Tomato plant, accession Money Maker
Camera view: bottom (45 deg); turntable rotation: 120 degrees
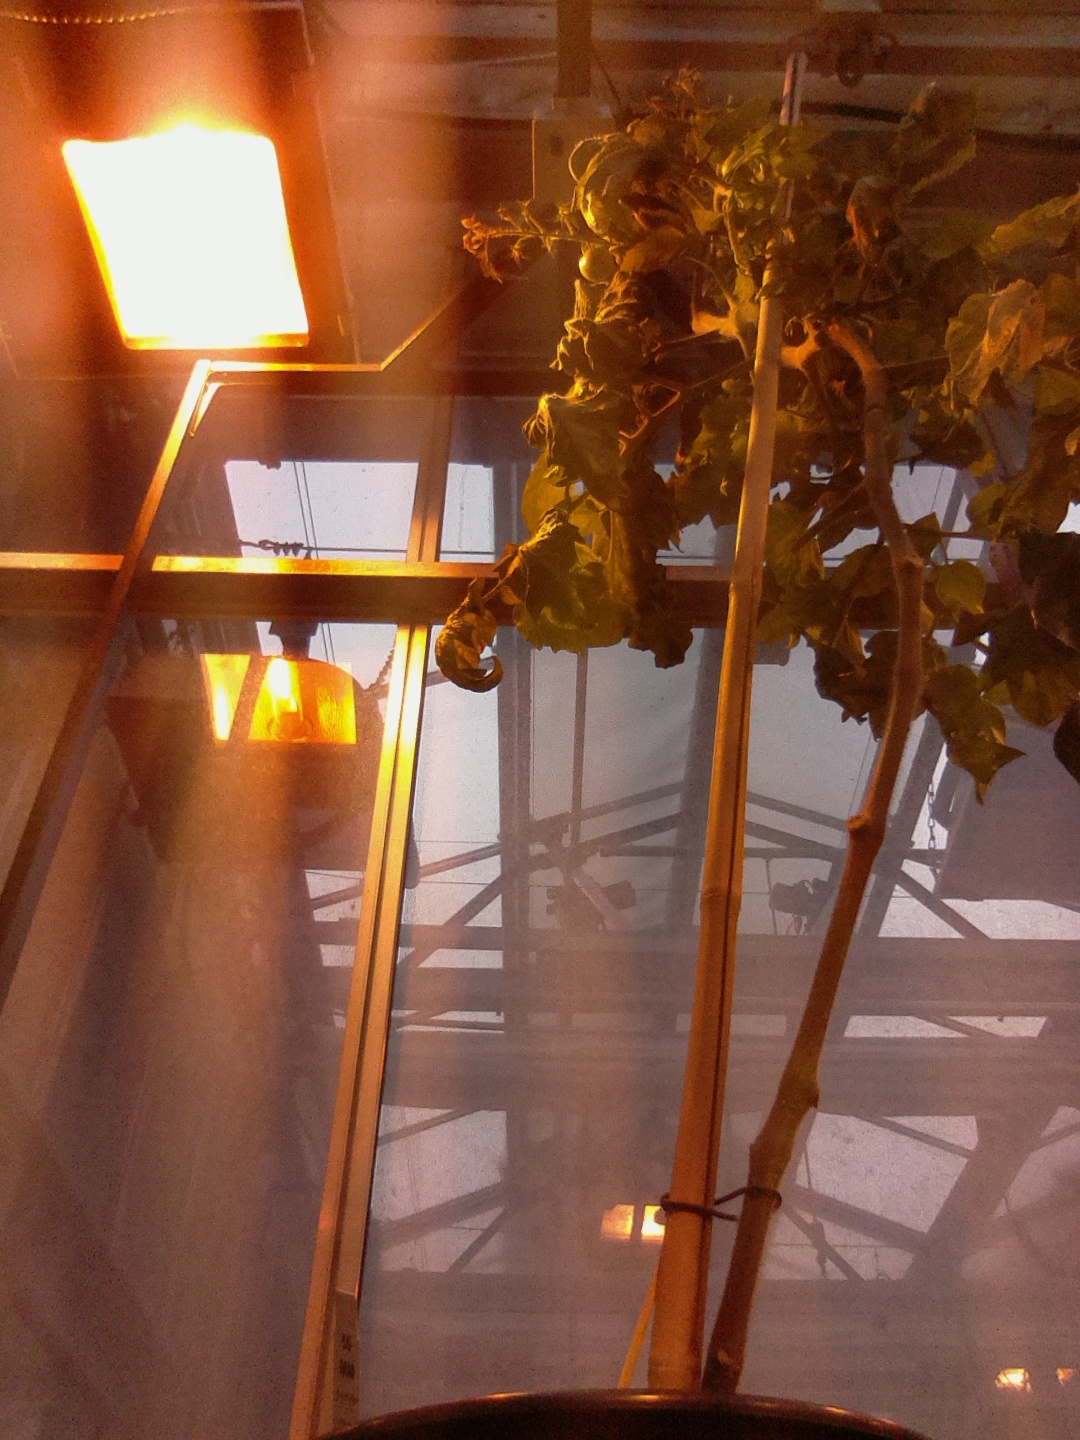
BBCH growth stage 73: 30%-40% of final fruit size